Museo Pambata

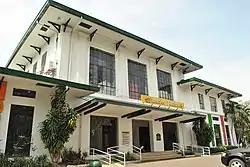
The Museo Pambata, in the 1911 Manila Elks Club bldg.

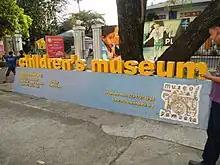
Sign for the Museo Pambata children's museum, on Roxas Boulevard, Manila

The Museo Pambata or the Children's Museum, is a children's museum in the Ermita district of Manila, near Rizal Park, in the Philippines. It is located in the former Elks Club Building, built in 1910, along Roxas Boulevard at the corner of South Drive.